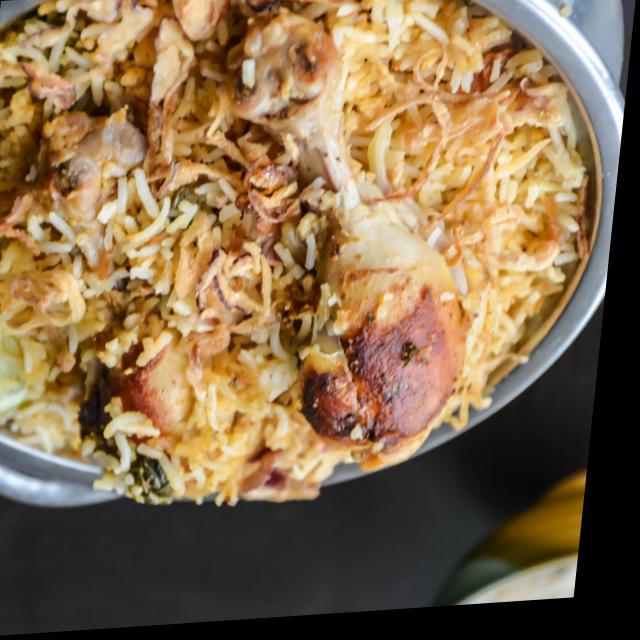
Dish: biryani